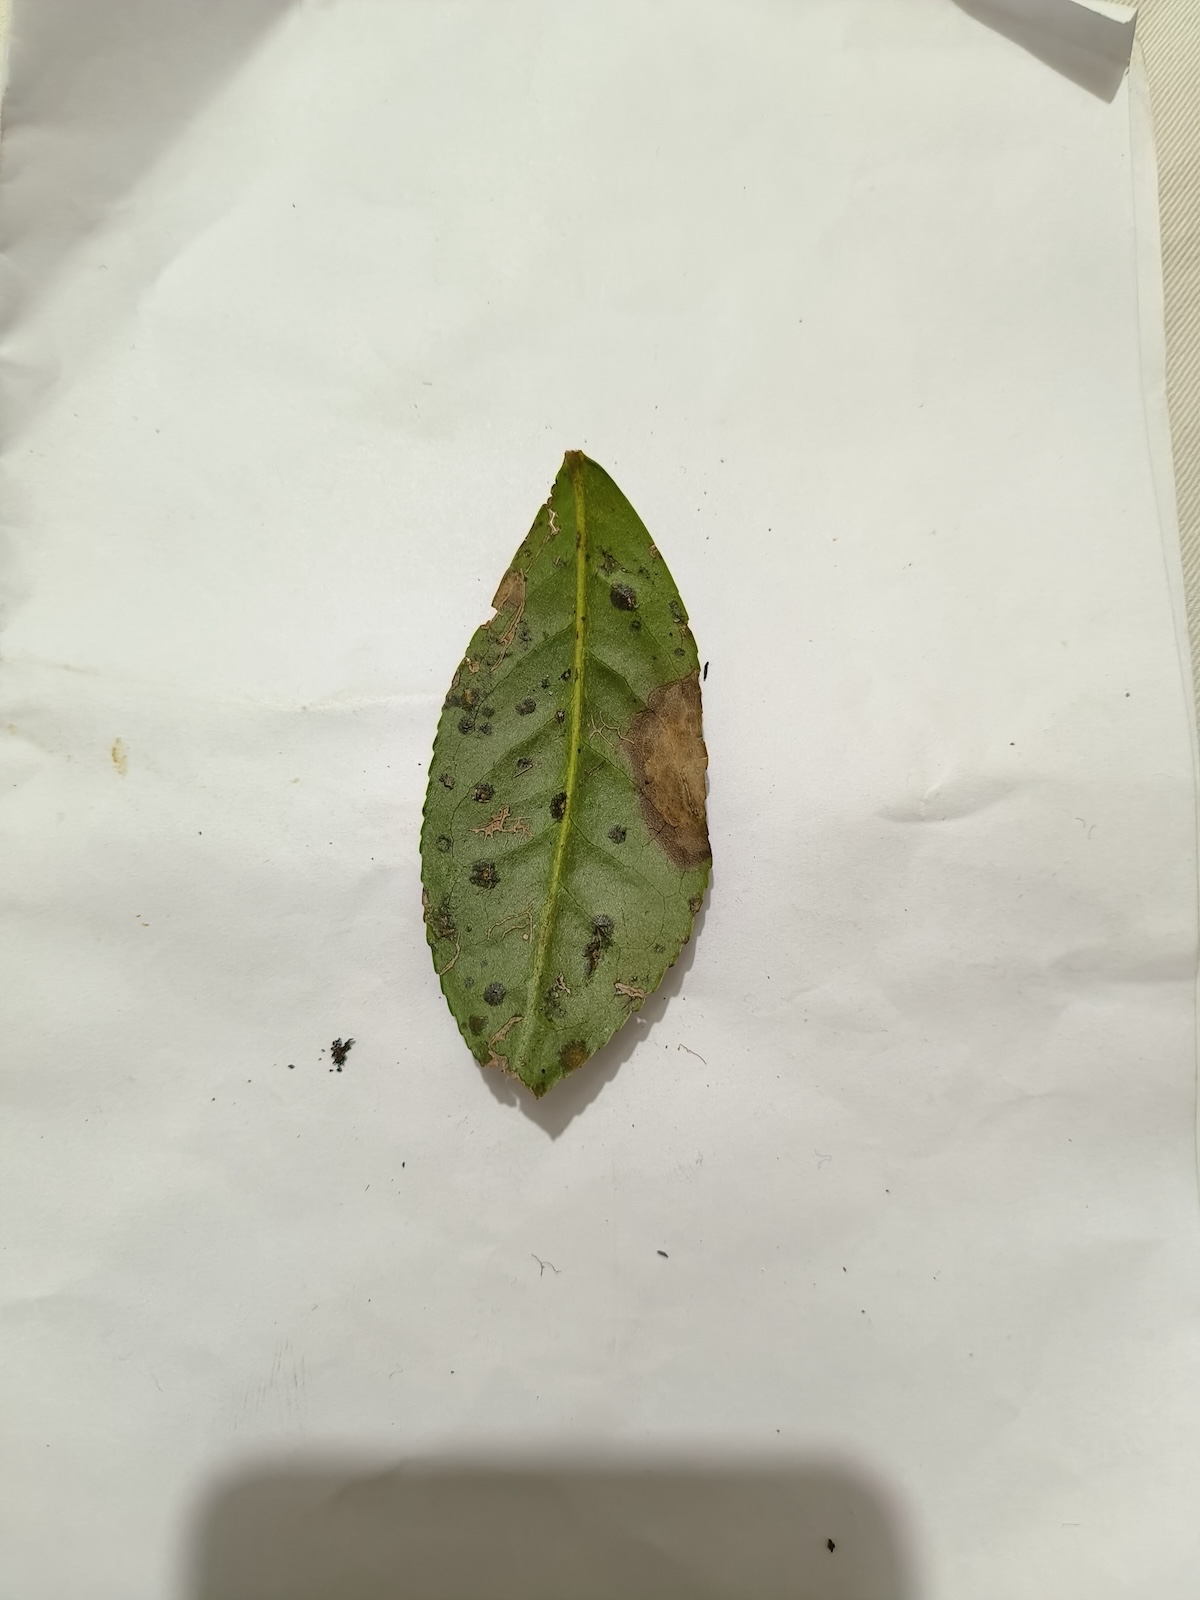
Label: Brown Blight